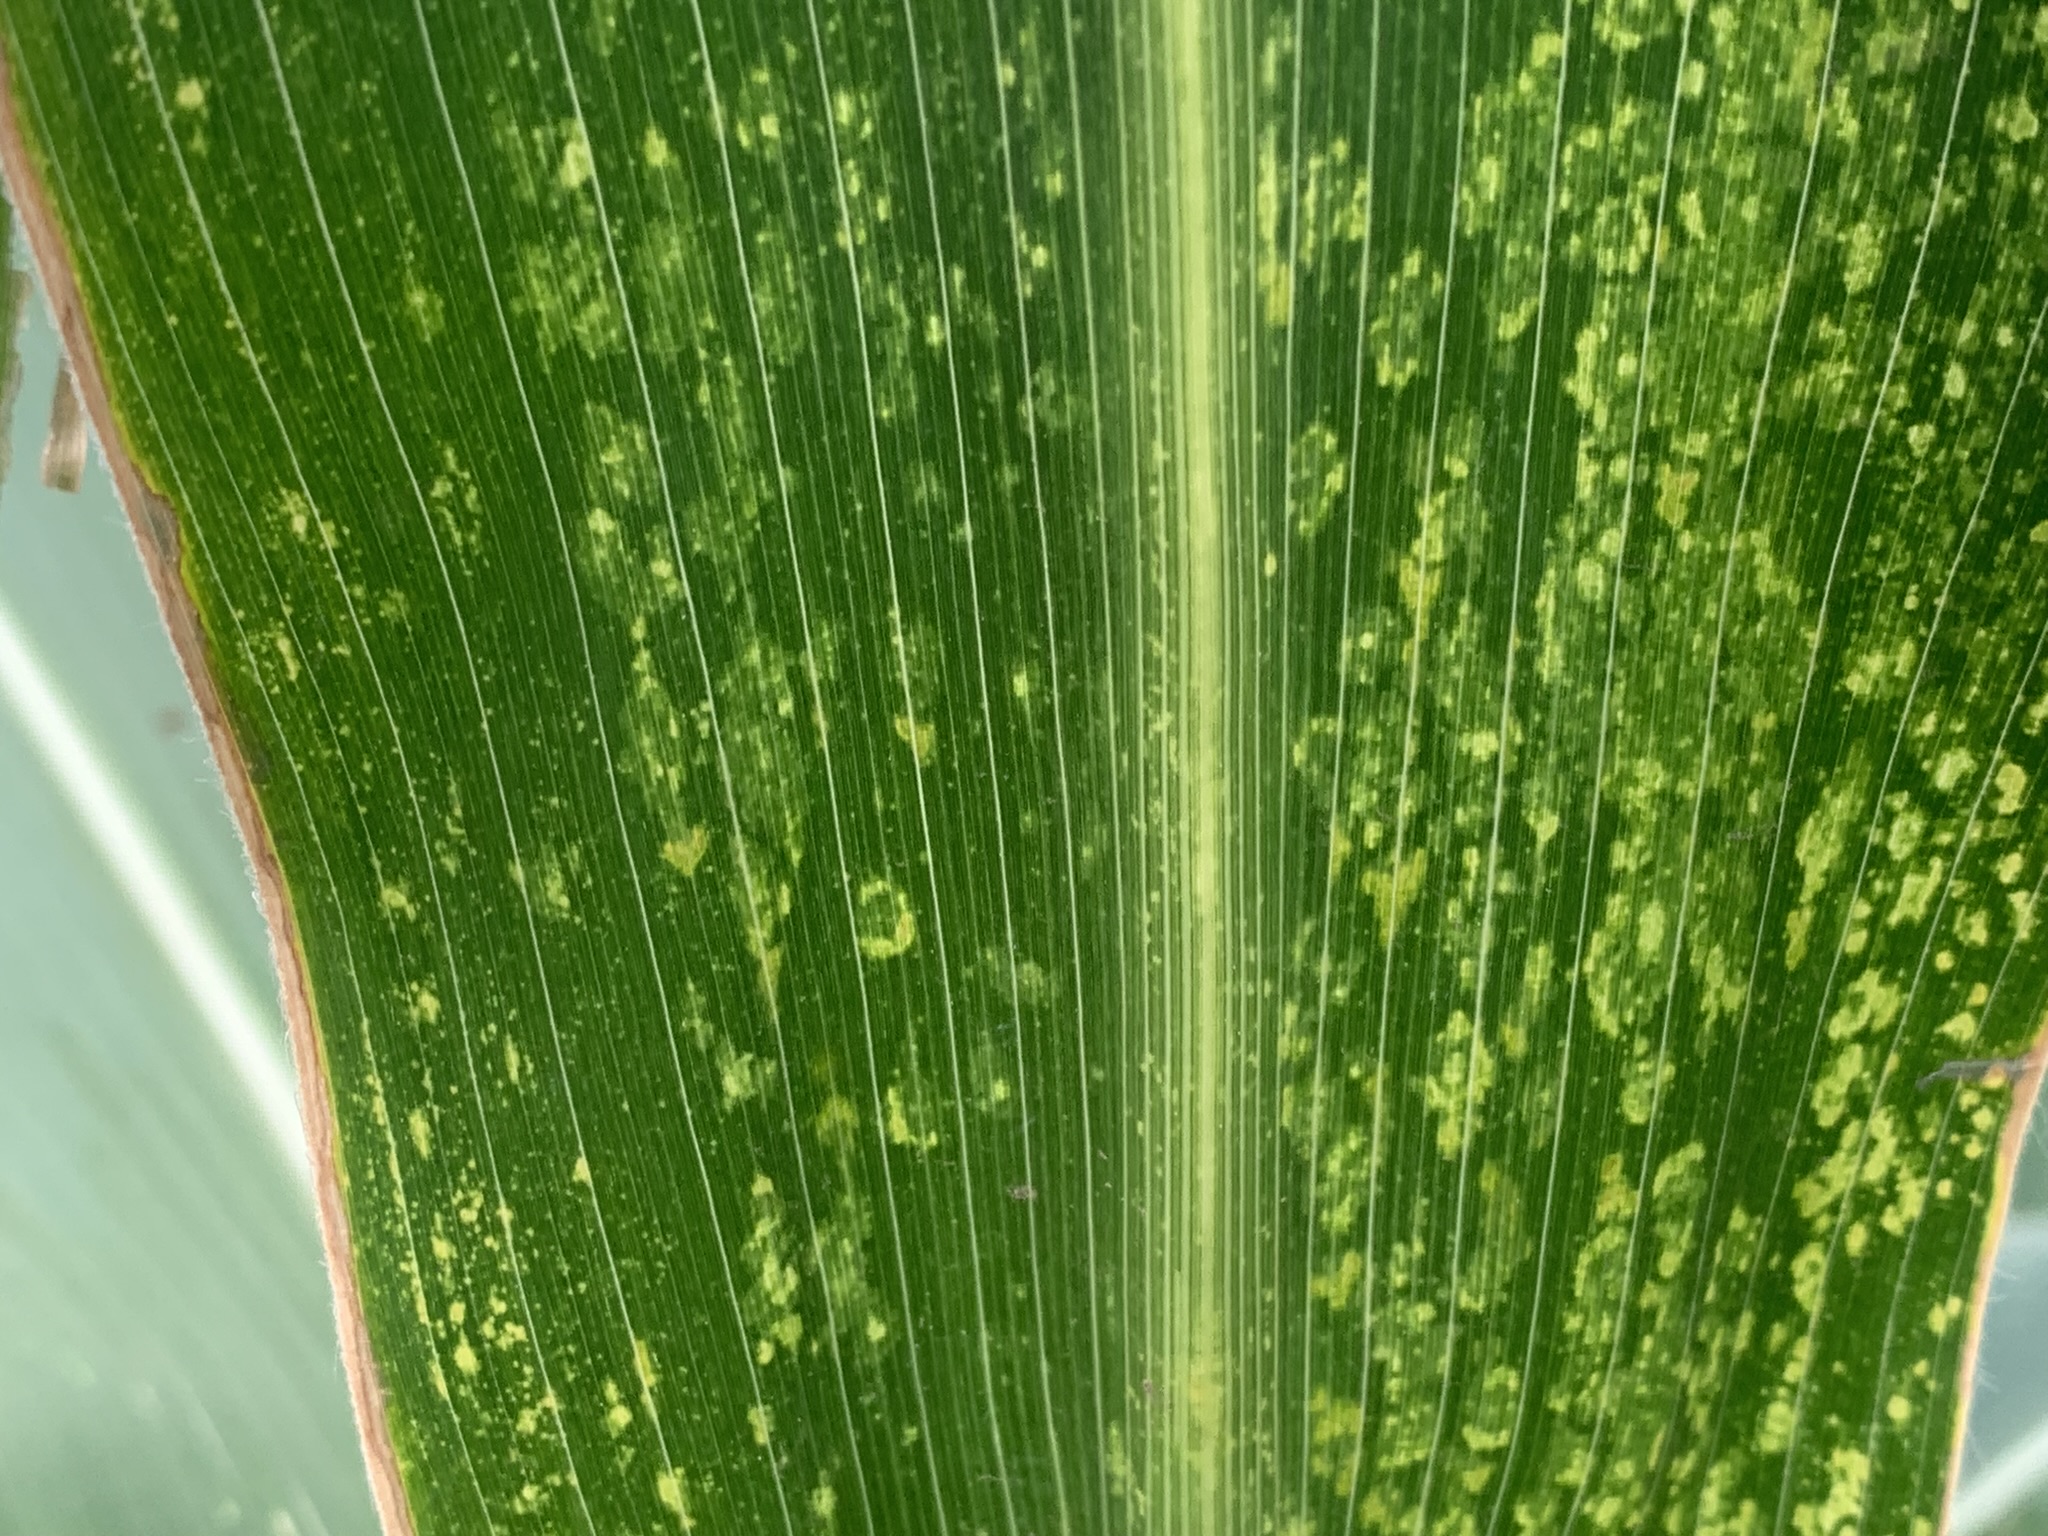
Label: MLN